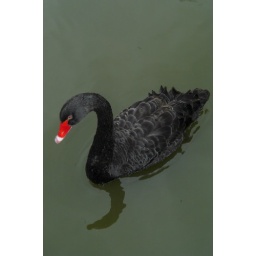
A black swan in china with a red nose.